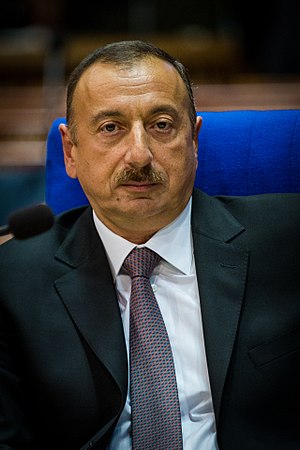
G-20 topmødet i Tyrkiet 2015 / Deltagende statsledere / Inviterede gæster
G-20 topmødet i Tyrkiet 2015 blev det tiende møde for regeringscheferne i G20.